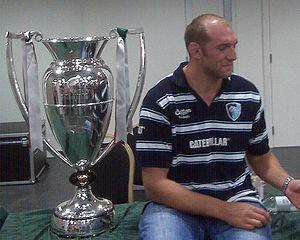
Benedict James Kay, plus simplement appelé Ben Kay, membre de l'Empire britannique, est un joueur de rugby international anglais né le 14 décembre 1975 à Liverpool. Il évolue au poste de deuxième ligne tant en sélection nationale qu'avec les Leicester Tigers après avoir commencé sa carrière professionnelle avec le club de Waterloo et rejoint les Leicester Tigers en 1999. Il possède un des plus beaux palmarès du rugby européen en tant que joueur.